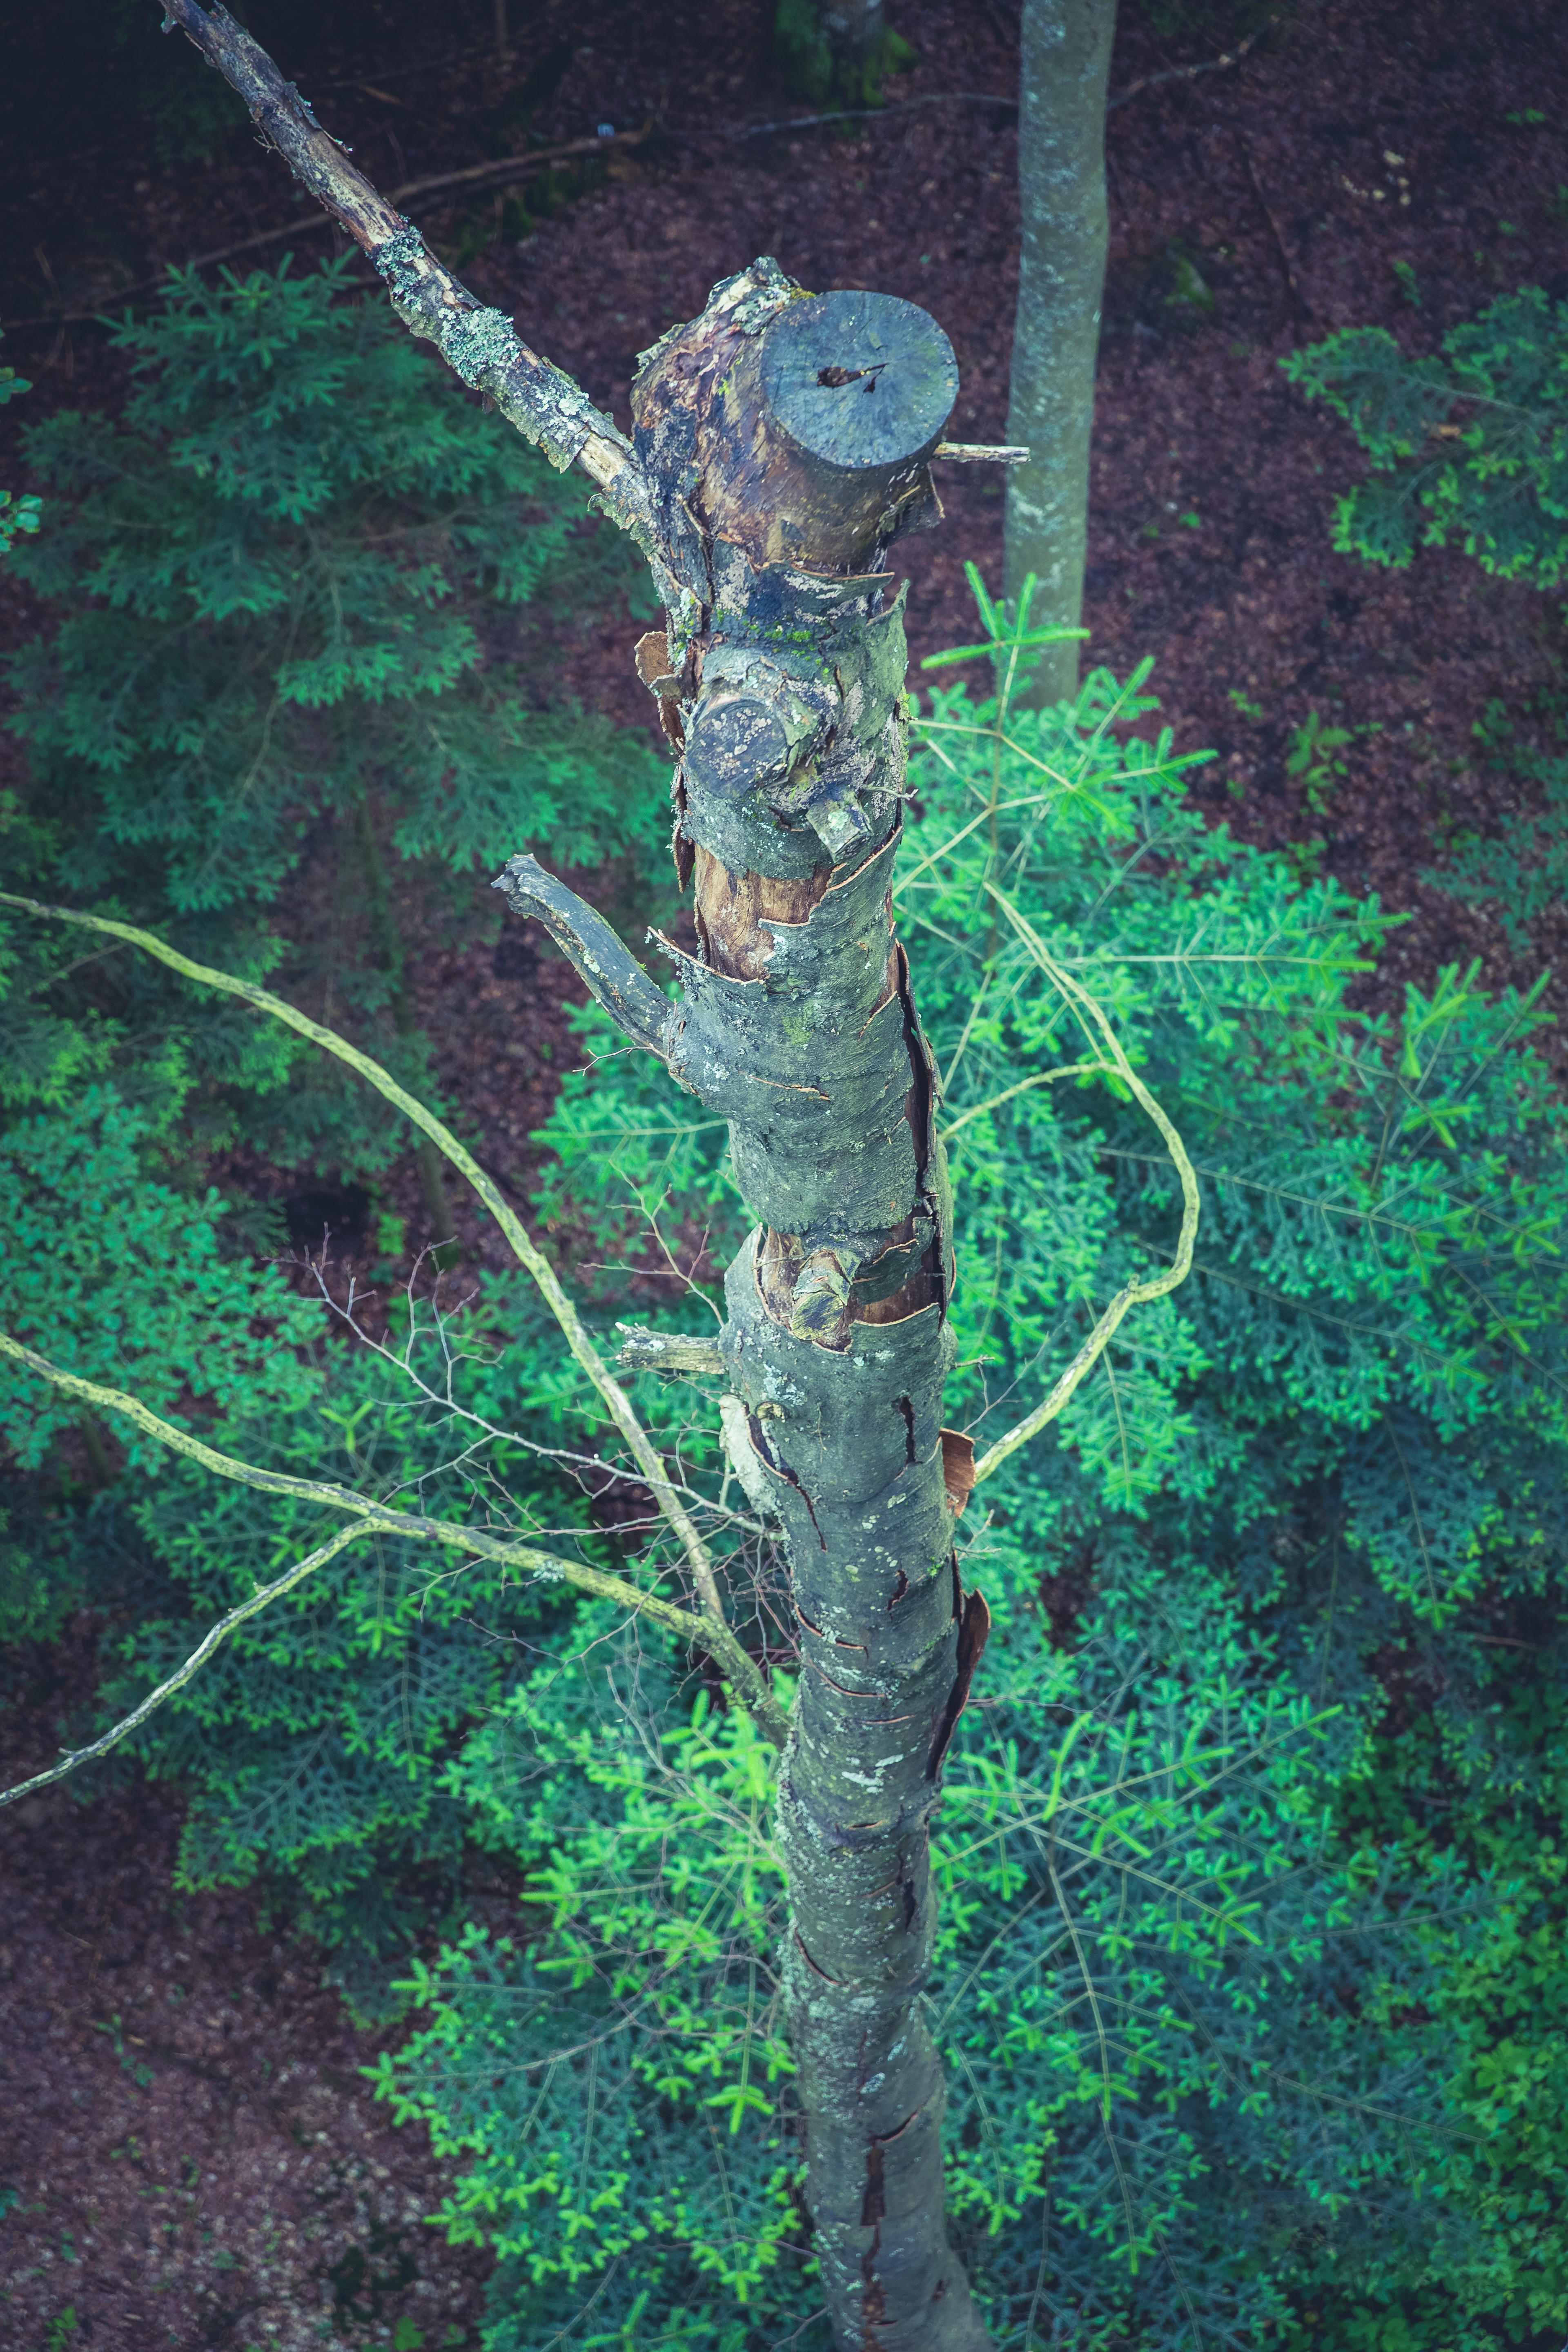
tree, green, jungle